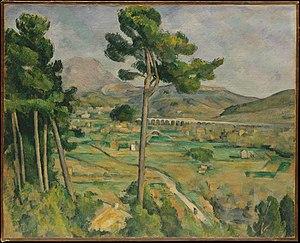
Paul Cézanne, ou Paul Cezanne, né le 19 janvier 1839 à Aix-en-Provence et mort le 22 octobre 1906 dans la même ville, est un peintre français, membre, un temps, du mouvement impressionniste, et considéré comme le précurseur du post-impressionnisme et du cubisme.
La Montagne Sainte-Victoire vue de Bellevue est une peinture du peintre français Paul Cézanne, créée vers 1885.